Hoffman Building (Morristown, New Jersey)

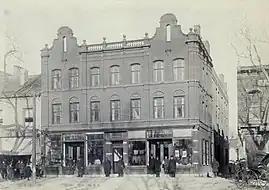
The Hoffman Building in 1897, containing two ground-level stores: Adams & Fairchild grocers on the left, and P. H. Hoffman & Son clothiers on the right

The Hoffman Building, also known as The Arnold, was a Morristown, New Jersey structure completed before 1896.